Paul Quinsac

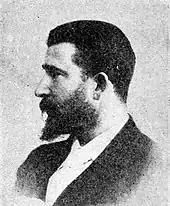
Paul Quinsac

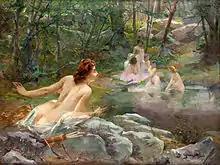
"Nymphs in the Forest"

François Paul Auguste Quinsac (2 March 1858, Bordeaux – May 1929, Bordeaux) was a French painter.